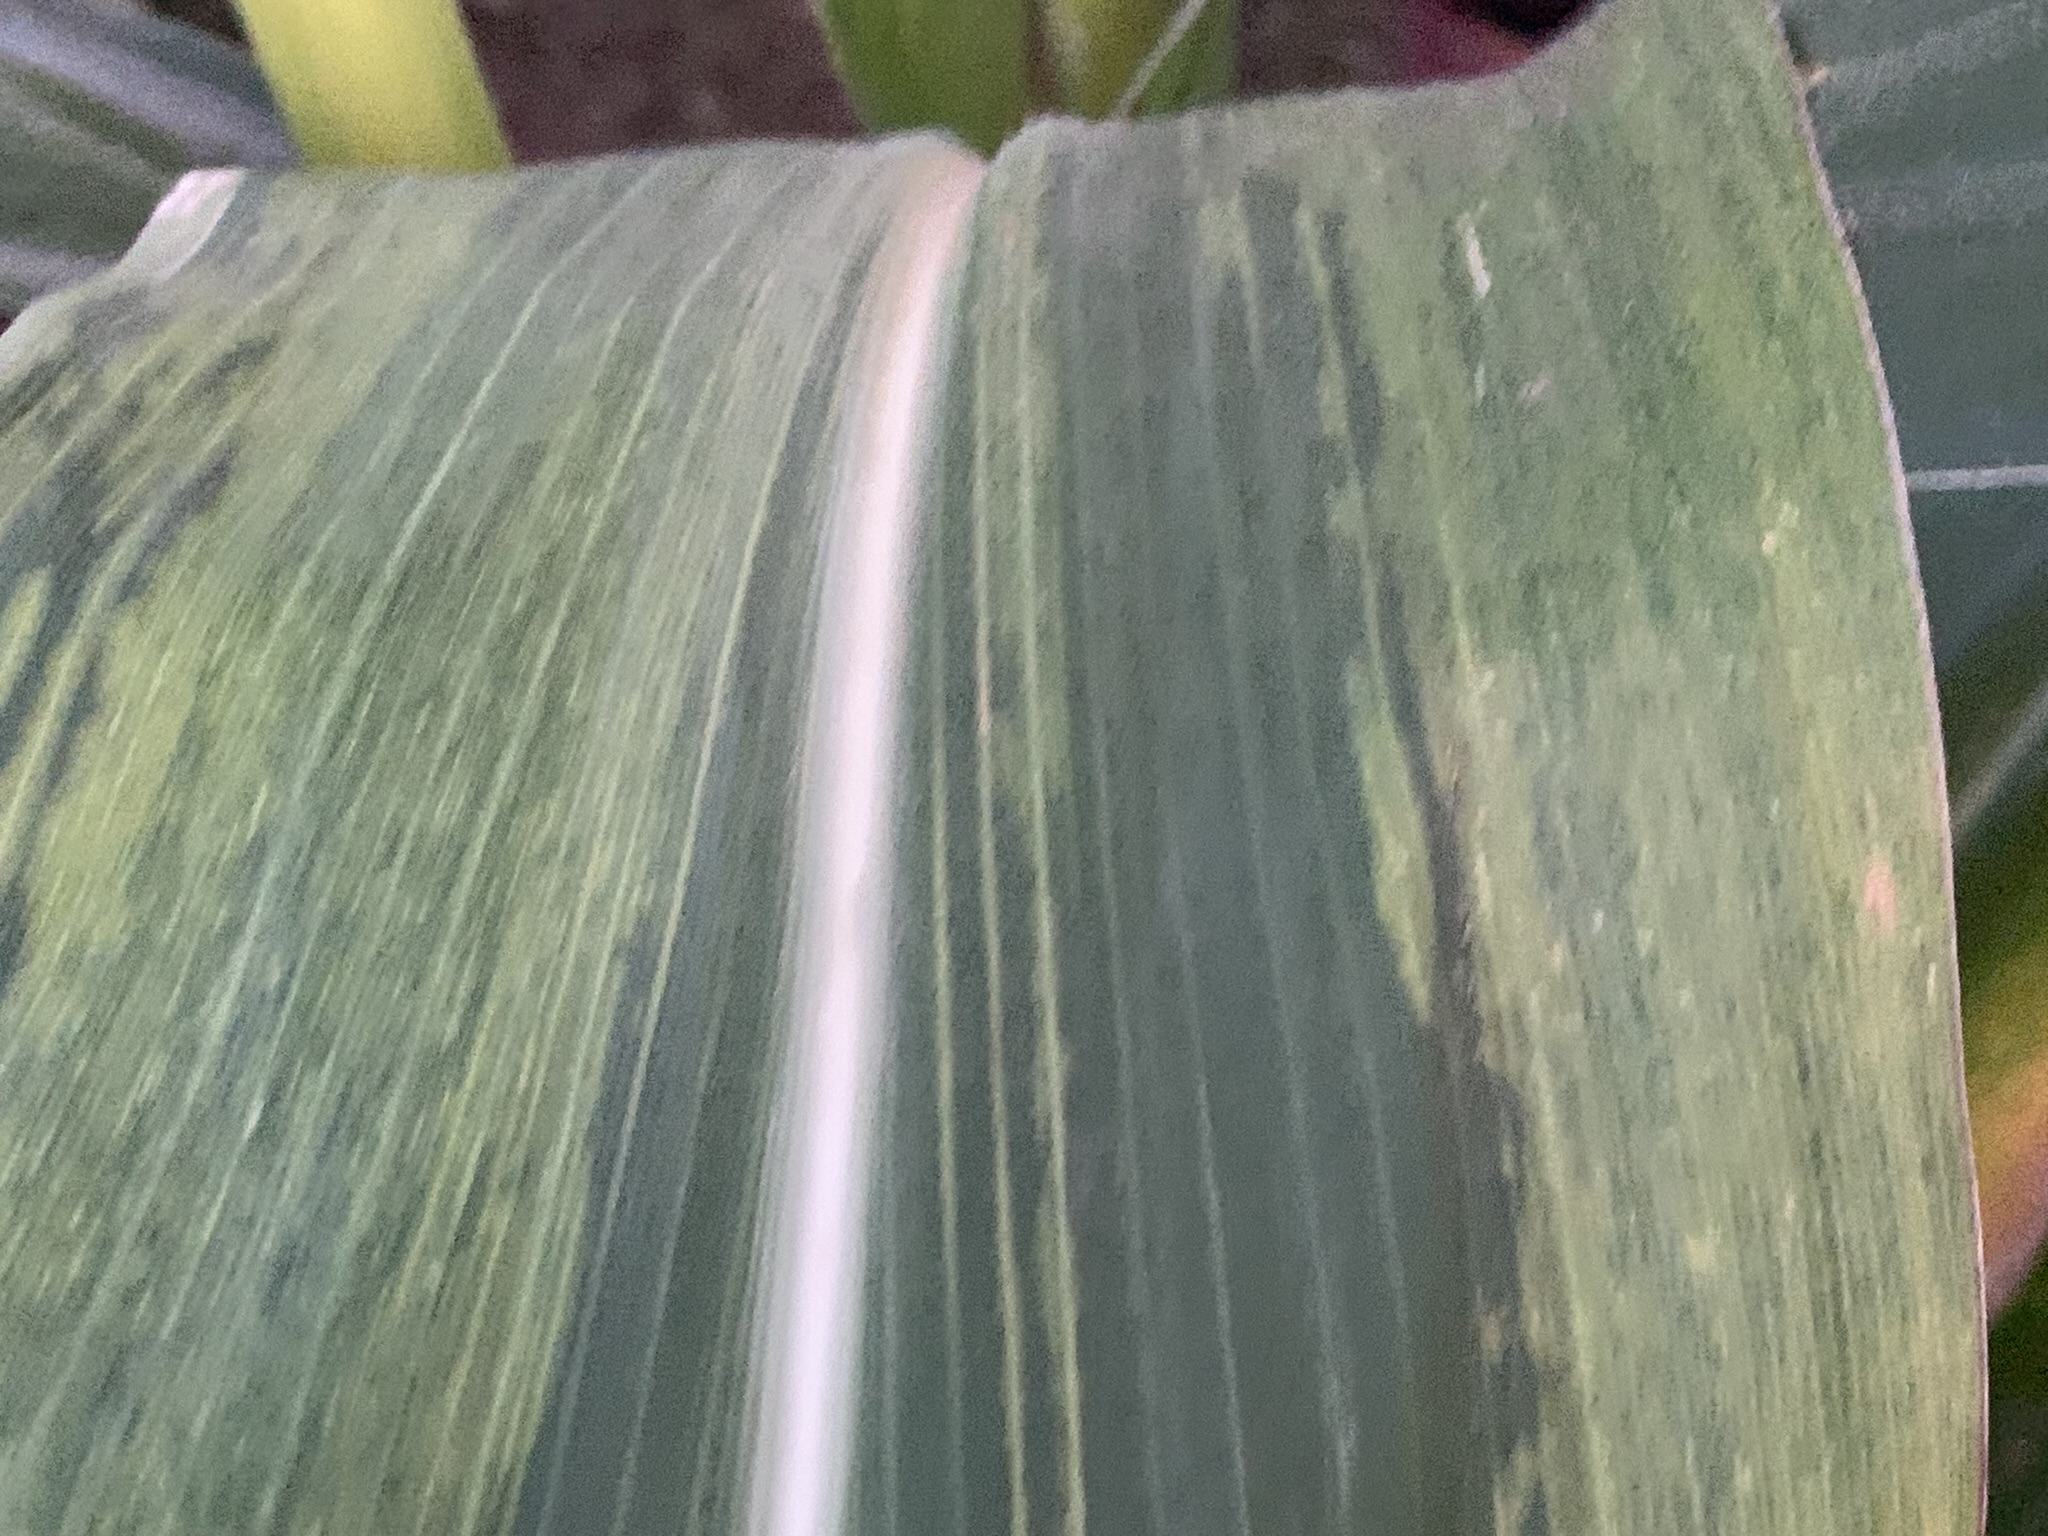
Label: MLN